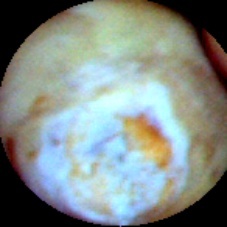
Label: Broken